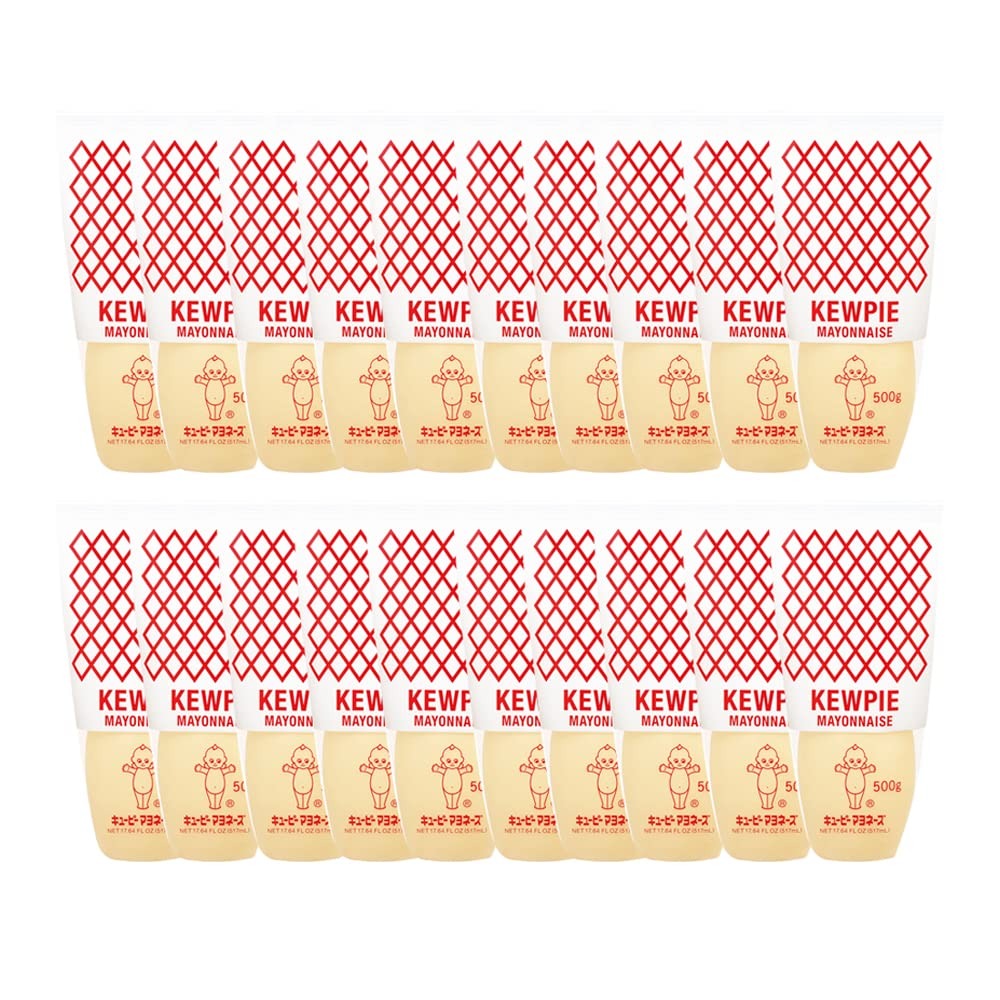
Item Name: [KEWPIE] Japanese Mayonnaise, Rich and Creamy Umami Taste, Made In Japan (1 Case (20 packs))
Bullet Point: Kewpie Mayonnaise, Product Of Japan, 17.64 Ounce Tube (Pack of 20)
Value: 352.8
Unit: Ounce

Price: 7.99